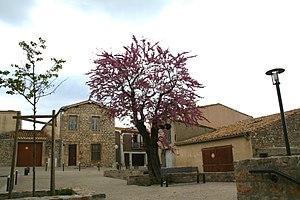
Cournonsec (Hérault) - place.